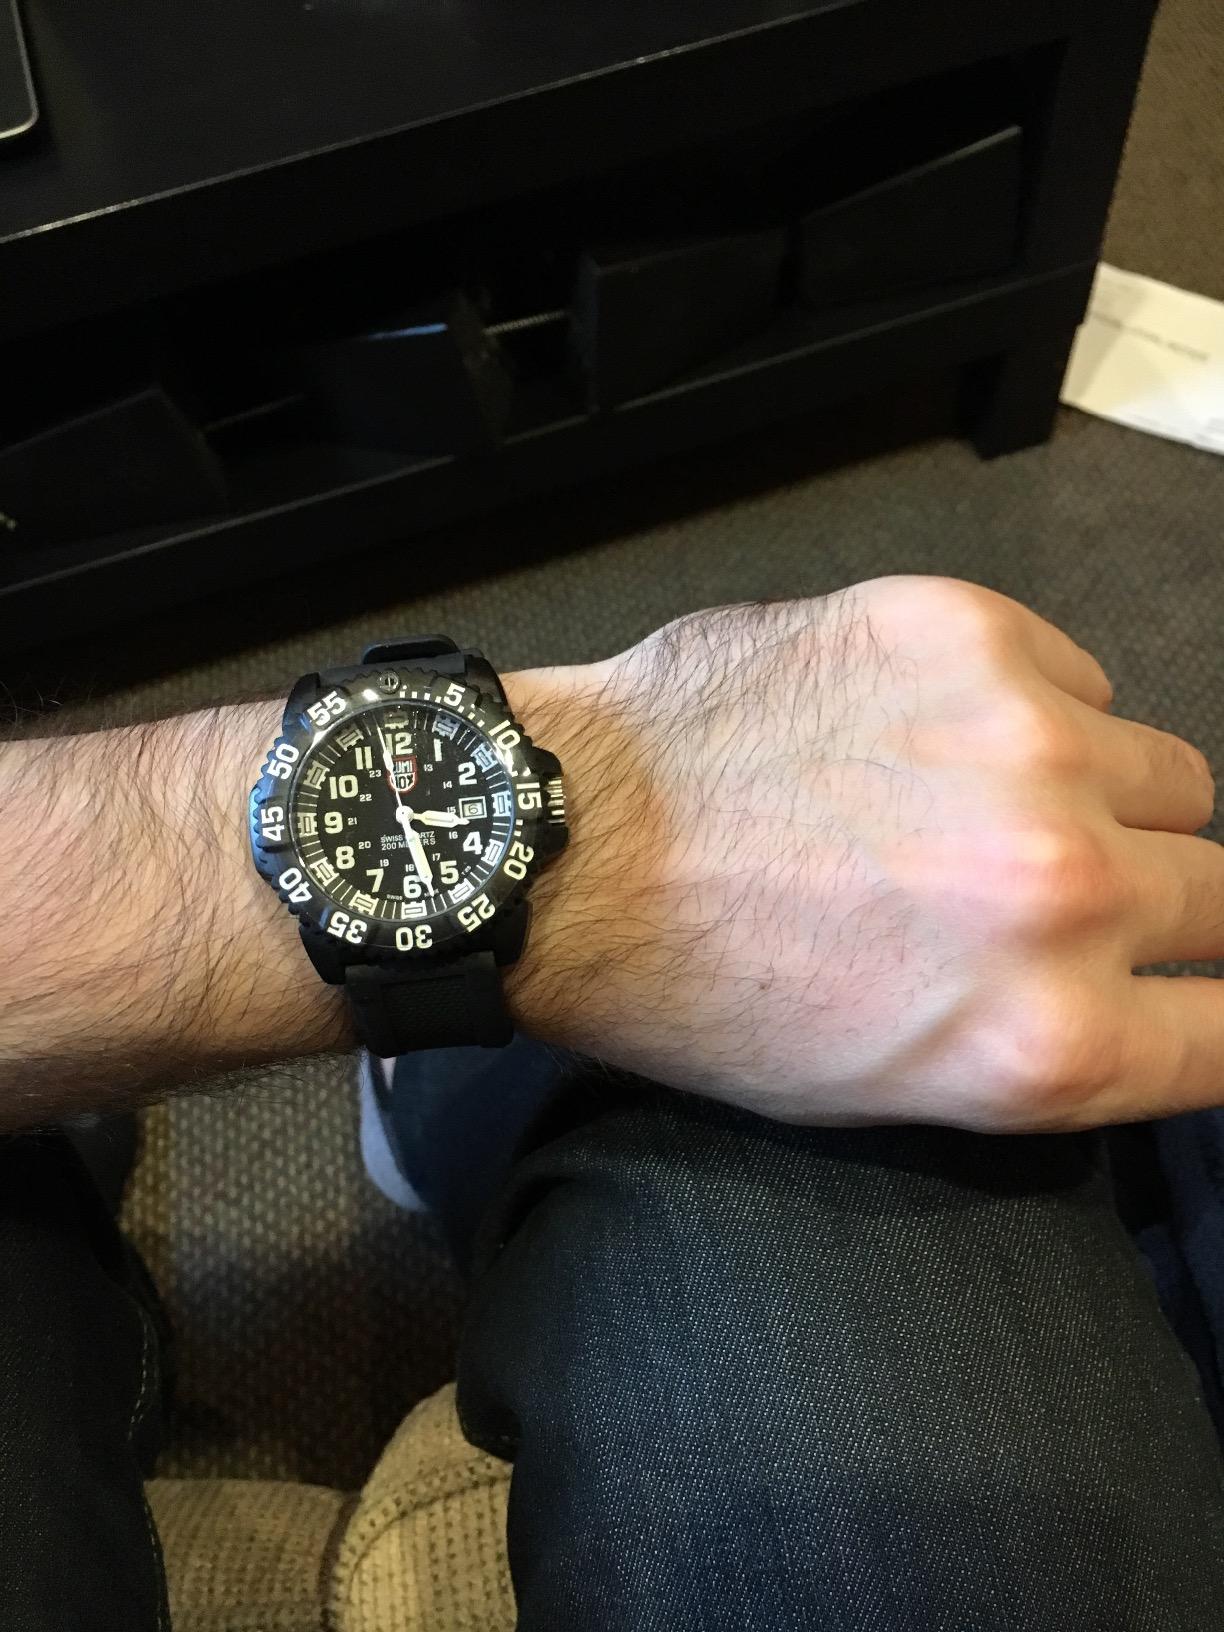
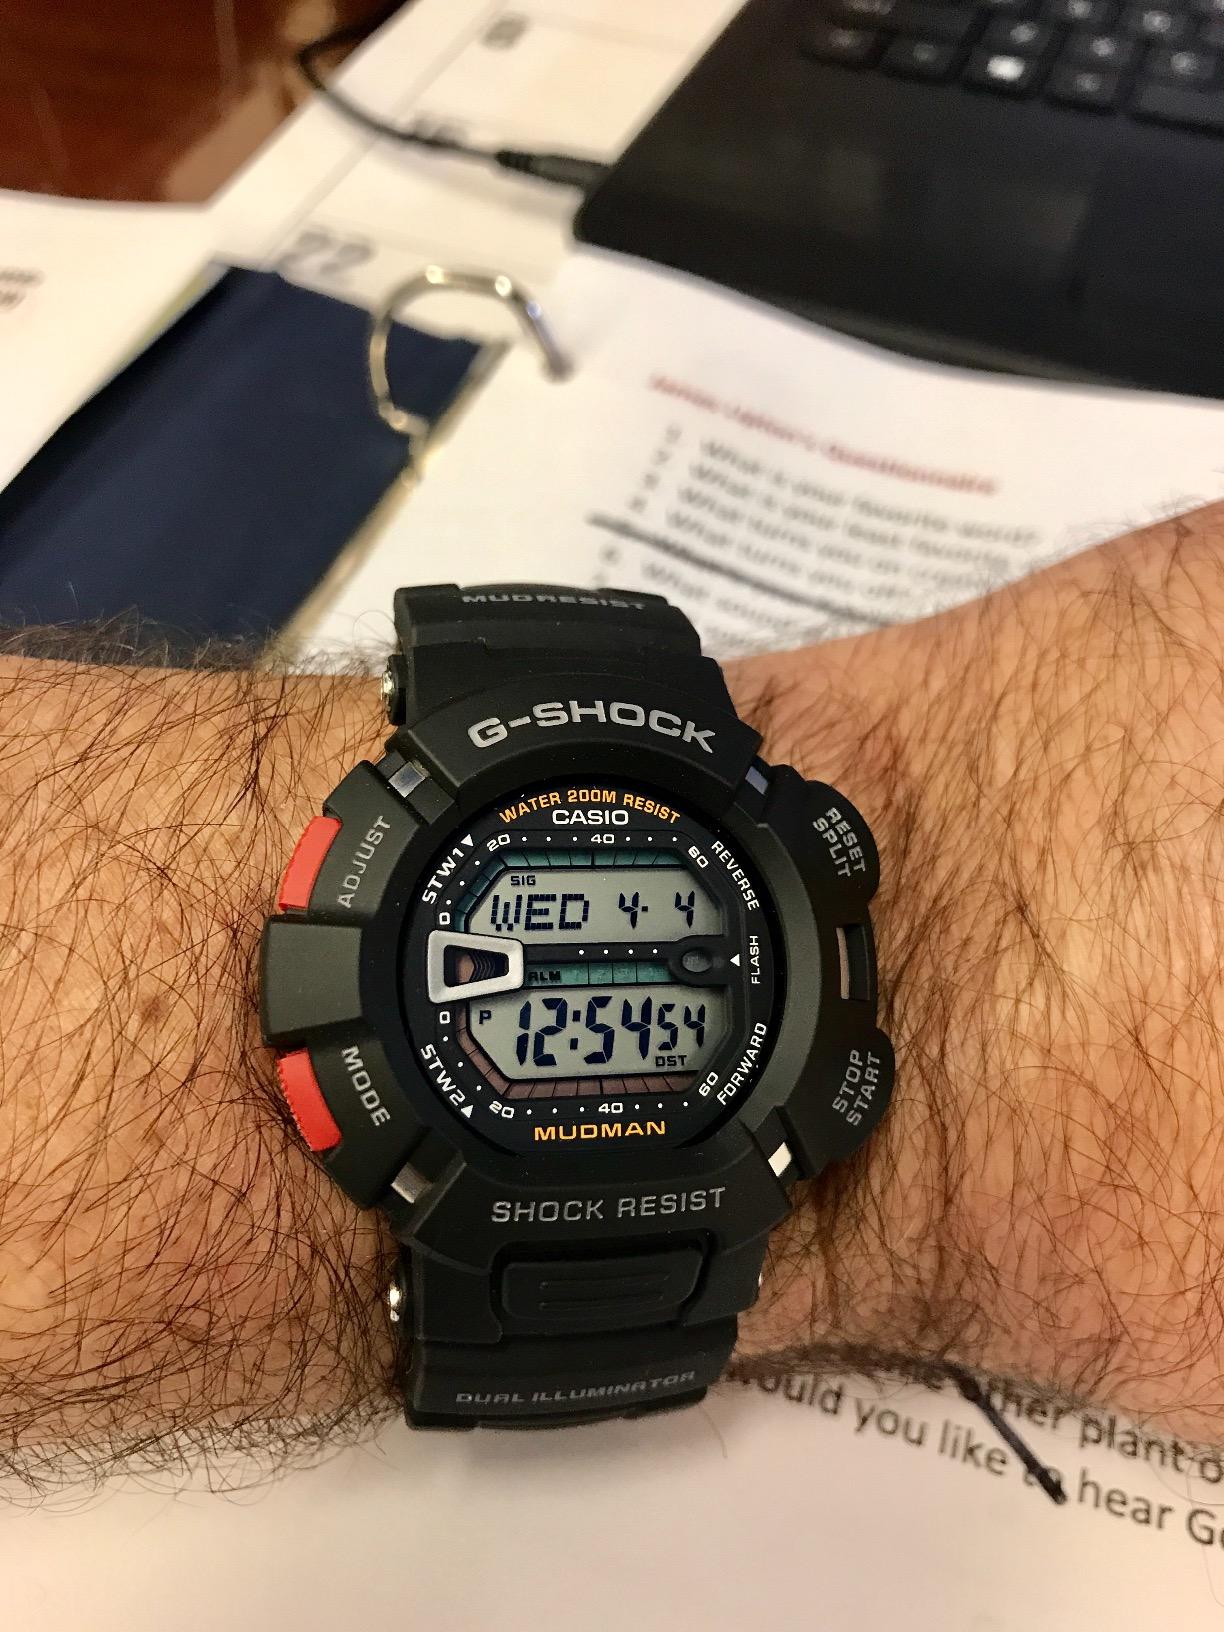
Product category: accessories_watch
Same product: no